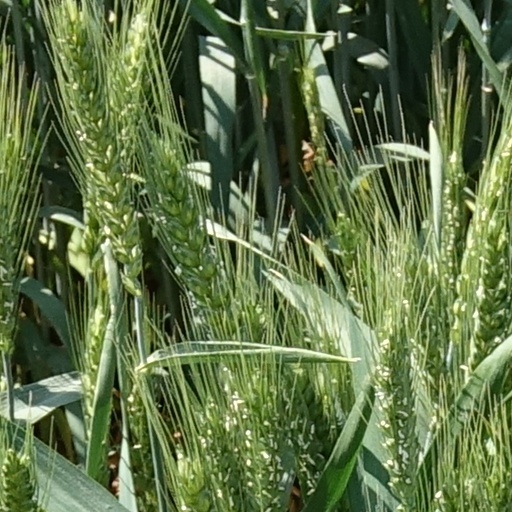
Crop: wheat